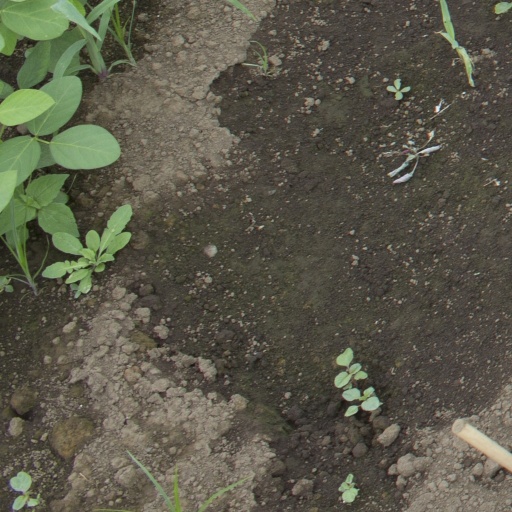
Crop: soybean